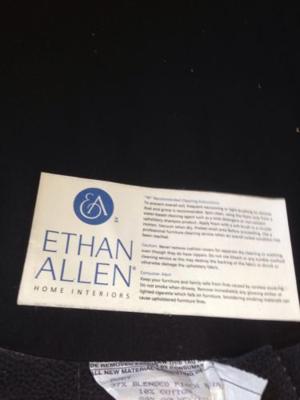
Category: chair